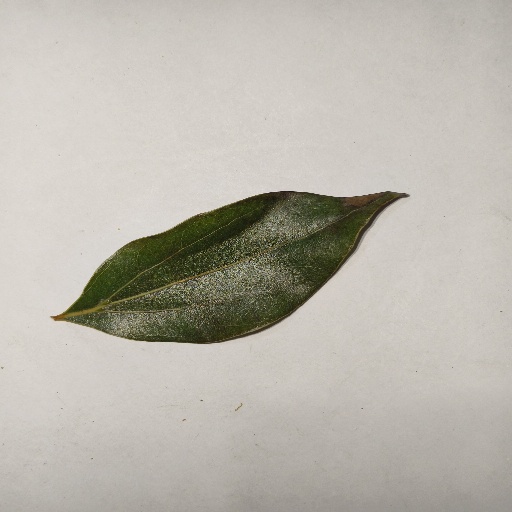
Species: Camphor
Leaf condition: Healthy Leaf